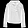
Label: Coat